List of highest historical junior scores in figure skating

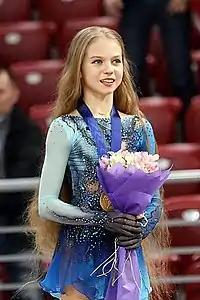
Alexandra Trusova was the record holder for junior women's TES records and short program PCS record before the 2018–19 season.

The following lists include only personal best scores of skaters. To see lists where multiple scores from the same skater are included, see absolute best scores.